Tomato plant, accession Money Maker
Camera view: bottom (45 deg); turntable rotation: 0 degrees
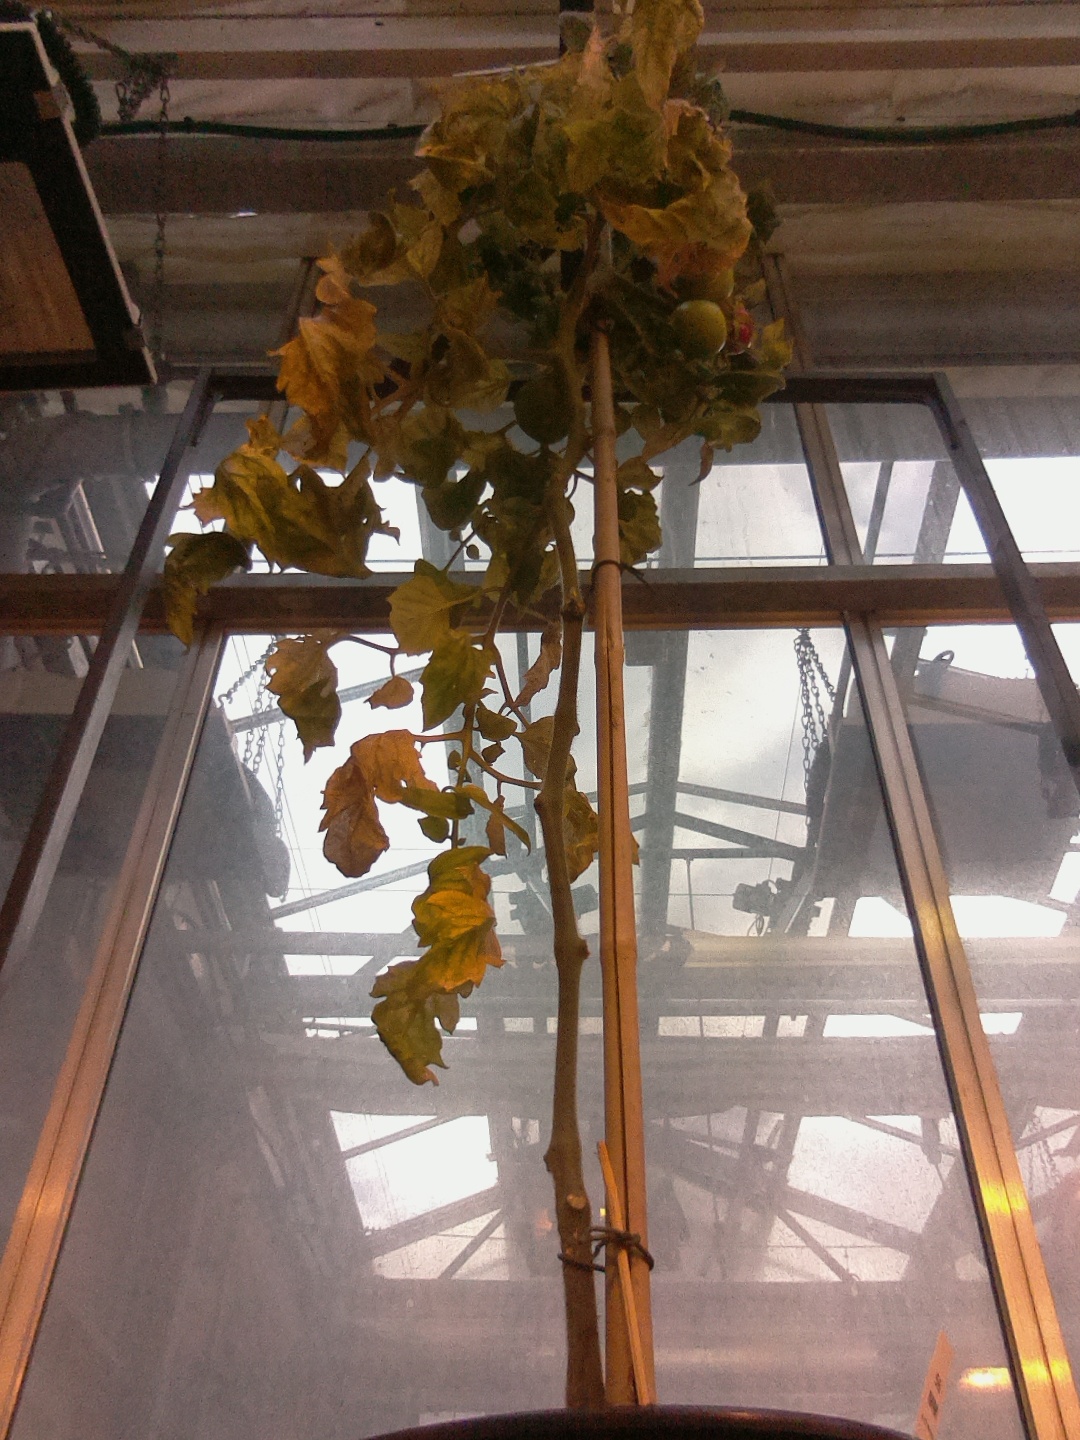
BBCH growth stage 83: 30%-40% of fruits show typical fully ripe color